Battle of Arras (1940)

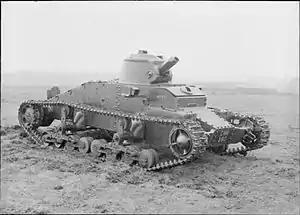

In 1953, Lionel Ellis, the British official historian, wrote that the attack at Arras succeeded in easing German pressure round Arras and delaying the encirclement of the BEF. The ground between Arras and the Cojeul was re-occupied and there was no serious German attack on the town, Rommel making the alarmist claim that the attack was made by five divisions. Beyond the delay imposed on German moves and the many casualties inflicted on the Germans, the attack was bound to fail without a force sufficiently powerful to follow up and consolidate the captured ground. Rundstedt, the commander of Army Group A, had intended that the panzer divisions should rest after the exertions on 20 May. In 1978, Cooper wrote that the attack at Arras led to the German higher commanders to continue to attack northwards, to capture the channel ports.